Premier Dead Sea

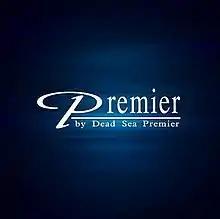
Premier Dead Sea logo

Dead Sea Premier Cosmetics Laboratories (Hebrew: פרמייר מעבדות ים המלח) is an Israeli cosmetics and skincare company that manufactures its products using mineral components extracted from the Dead Sea. It was founded in 1990 and is part of Hadan Group, which has been specializing in cosmetics since 1979.